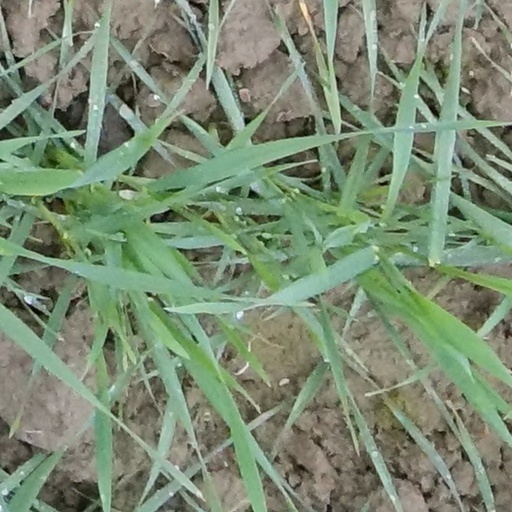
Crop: wheat